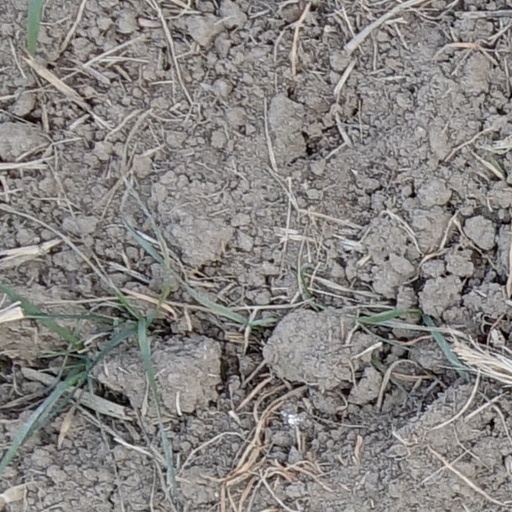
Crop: wheat